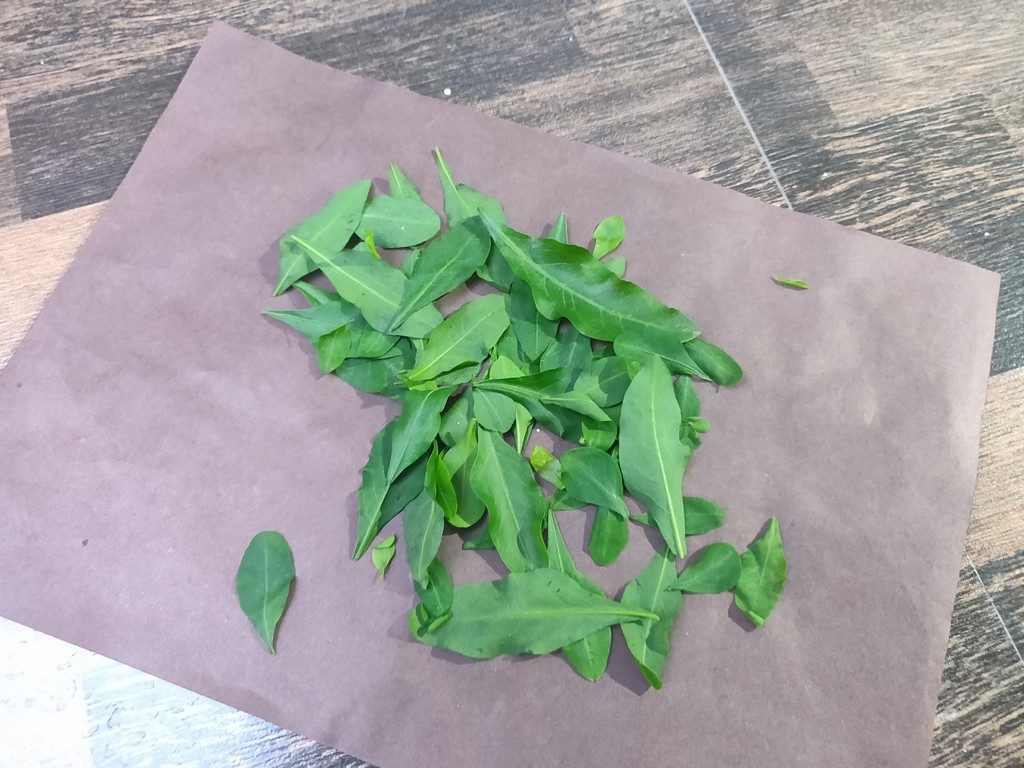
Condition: Healthy
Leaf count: multiple
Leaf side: unknown